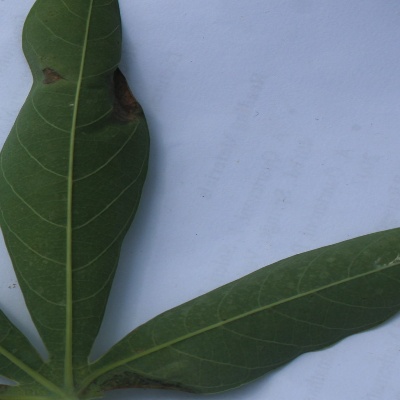
Crop: Cassava
Condition: bacterial blight